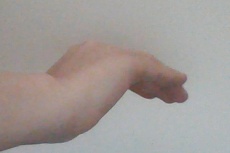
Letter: haa